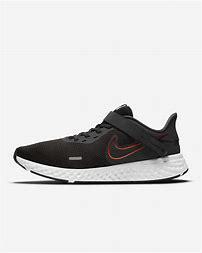
Brand: Nike
Model: Revolution 5 Flyease